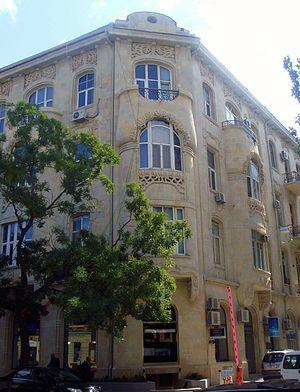
Moussa Naghiyev était un magnat du pétrole industriel azerbaïdjanais à la fin du XIXᵉ siècle et au début du XXᵉ.